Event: Ecuador Earthquake
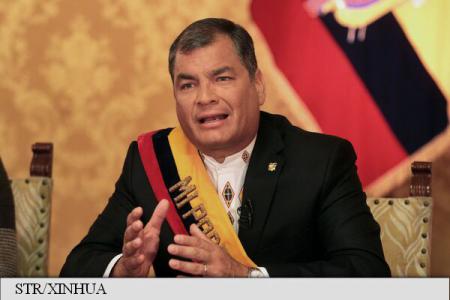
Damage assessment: no_damage